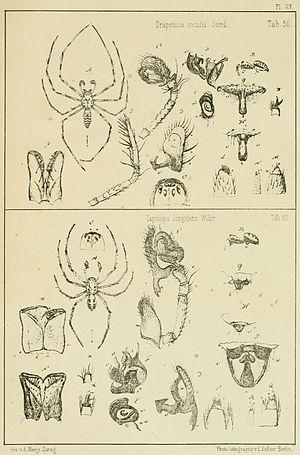
Tapinopa est un genre d'araignées aranéomorphes de la famille des Linyphiidae.